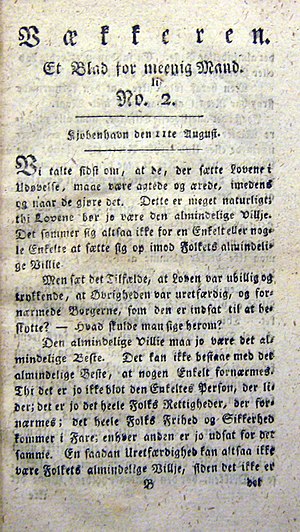
Vækkeren
Vækkeren, no. 2.
Vækkeren var et dansk tidsskrift forfattet og redigeret anonymt af Malthe Conrad Bruun som udkom i perioden 8. august – 15. august 1794.